Coon card

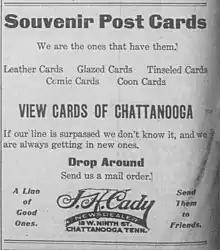
Tennessee news dealer lists coon cards for sale ("Chattanooga Daily Times", 1905)

Coon cards were anti-Black, racist picture postcards and greeting cards sold in the United States in the 19th and 20th centuries. "Coon" was short for raccoon, an American mammal; "coon" was a commonly used derogatory term for African-Americans.